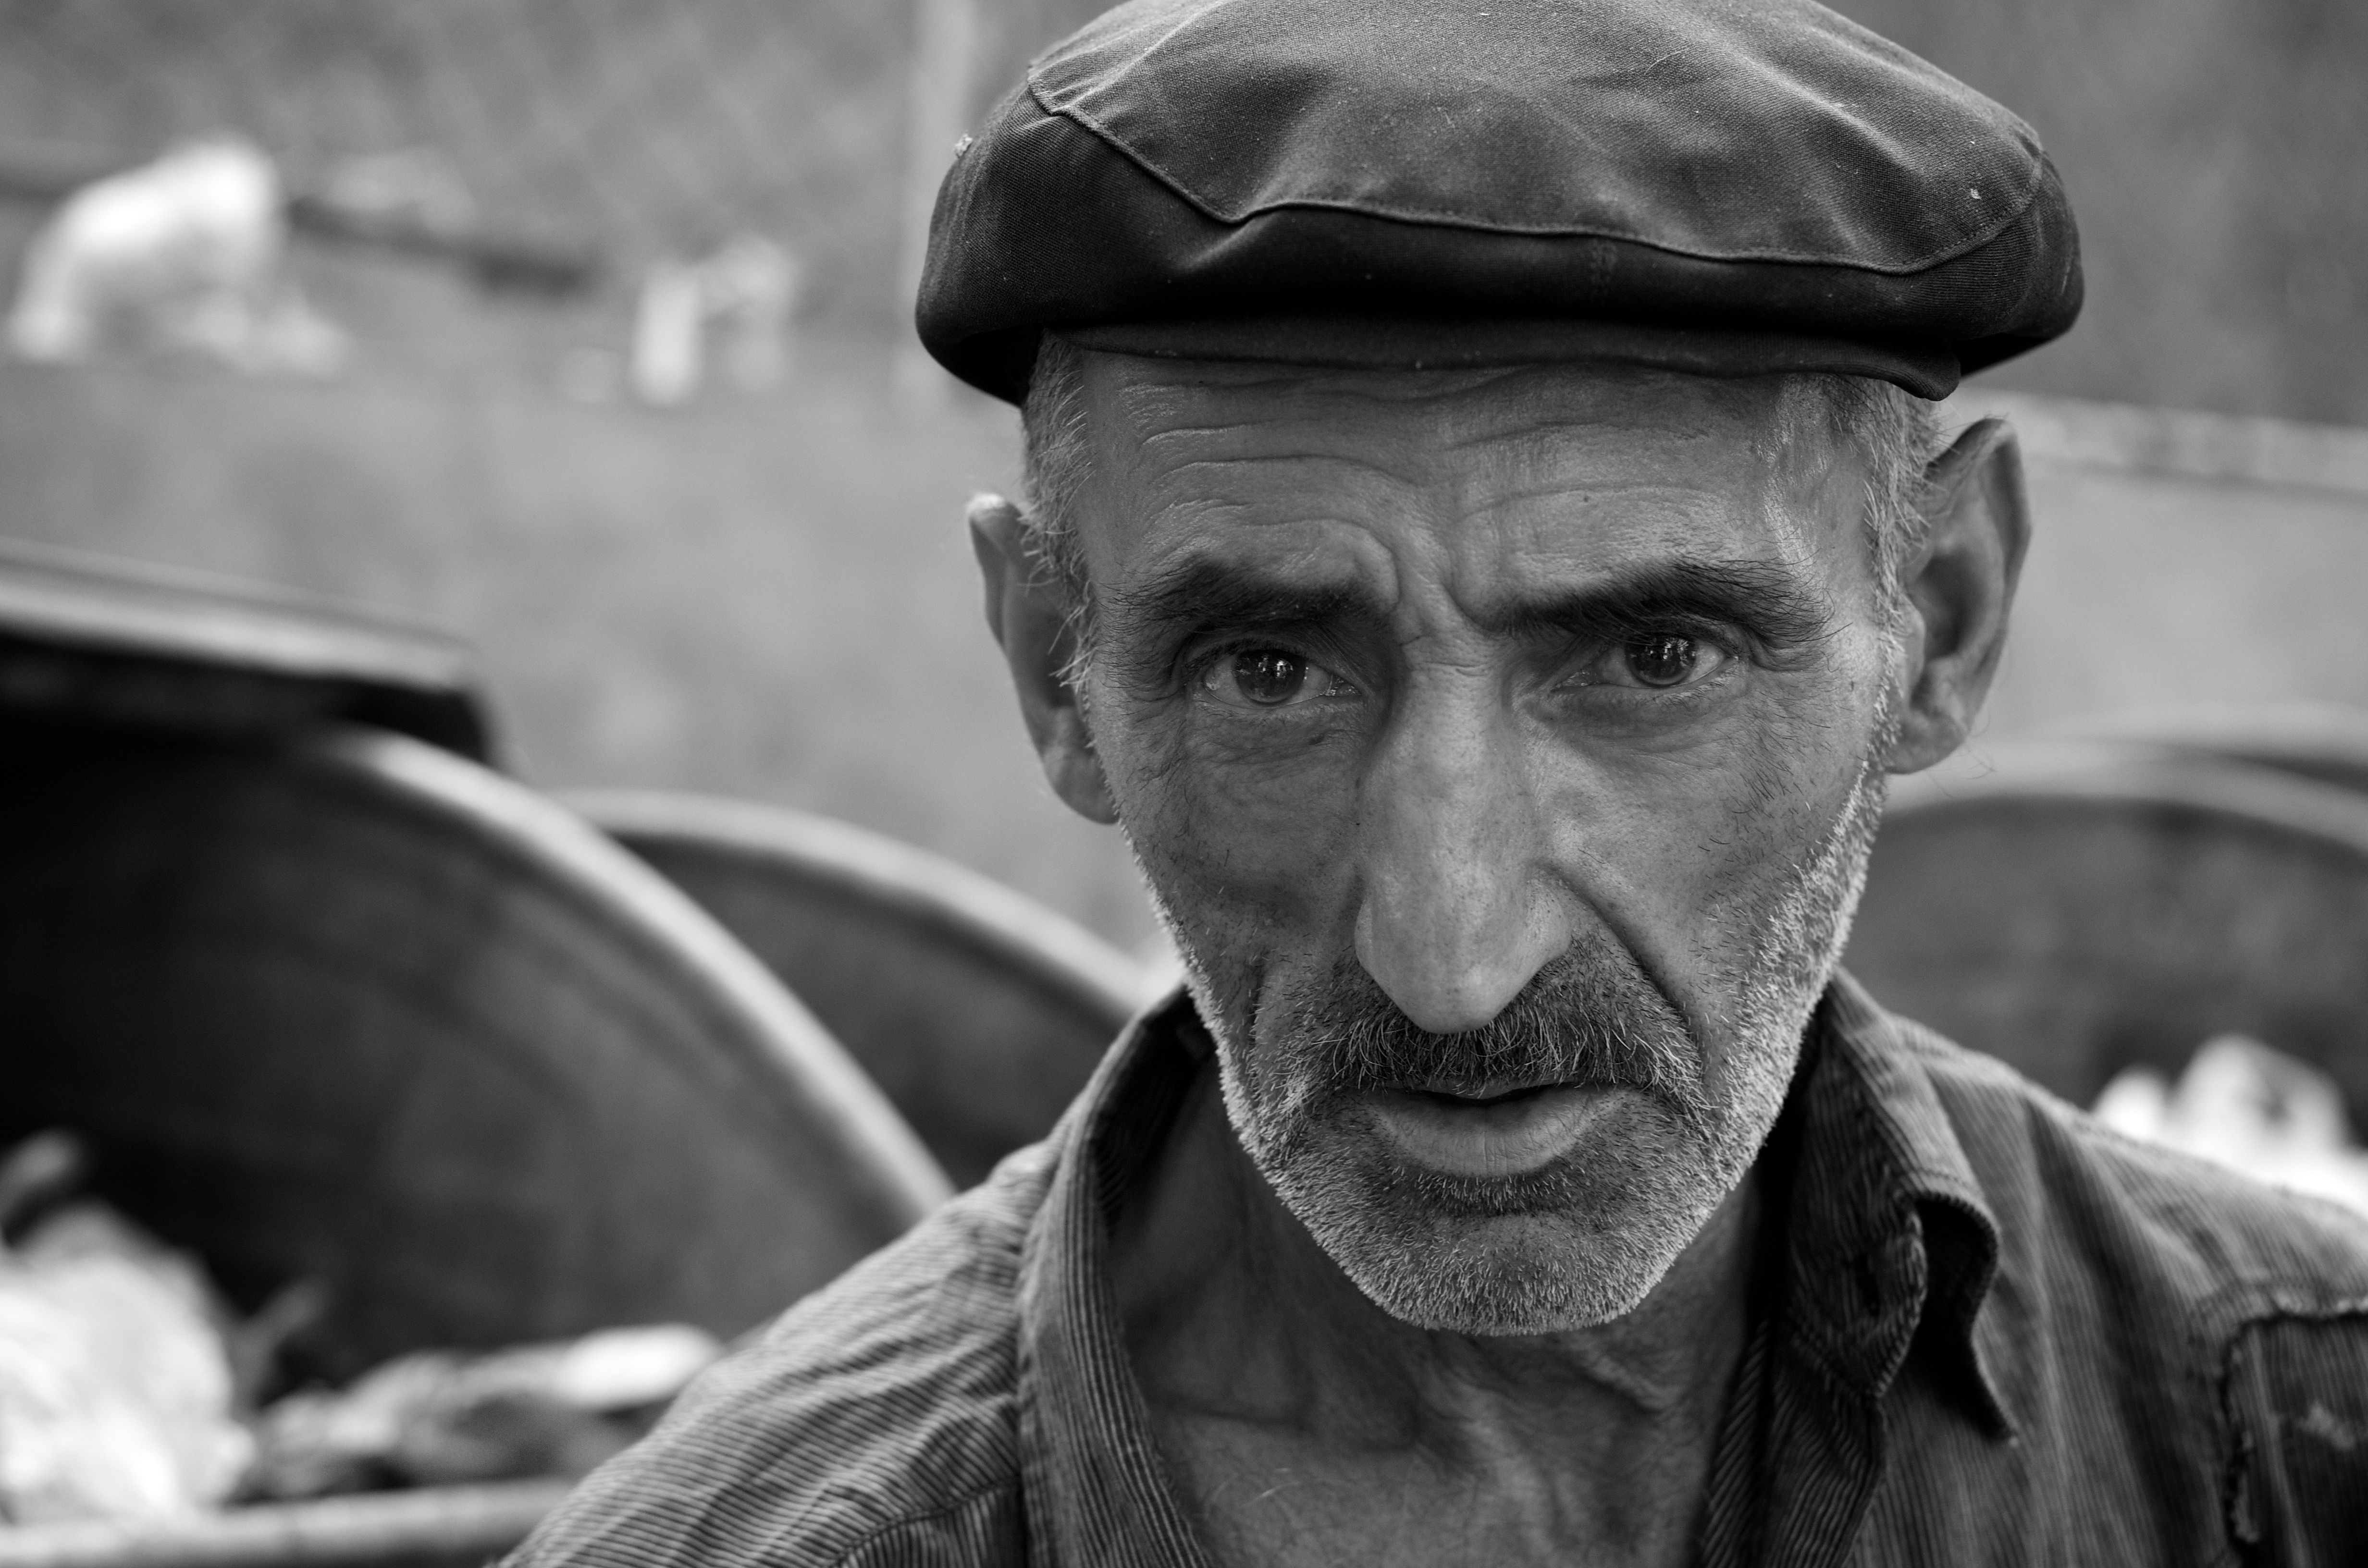
man, person, black and white, people, white, street, photography, ebook, male, portrait, training, black, monochrome, streetphotography, flickr, thomas, video, head, olympus, omd, fuji, leica, monochrom, leuthard, hcb, thomasleuthard, streettogs, monochrome photography, film noir